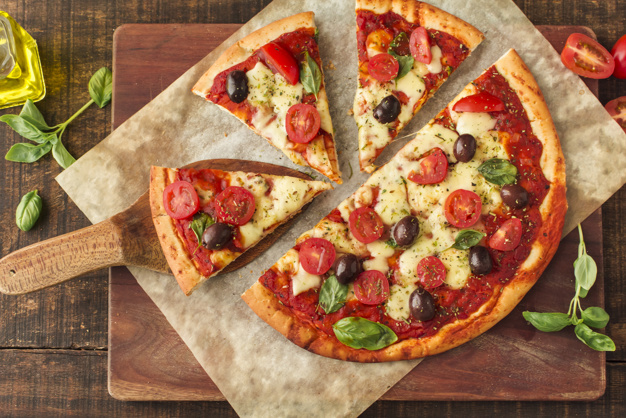
Dish: pizza